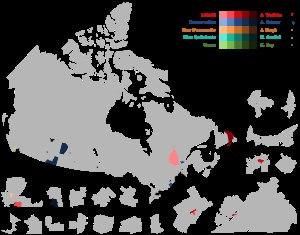
Les élections fédérales canadiennes de 2019 ont lieu le 21 octobre 2019 afin d'élire les députés de la 43ᵉ législature de la Chambre des communes du Canada.